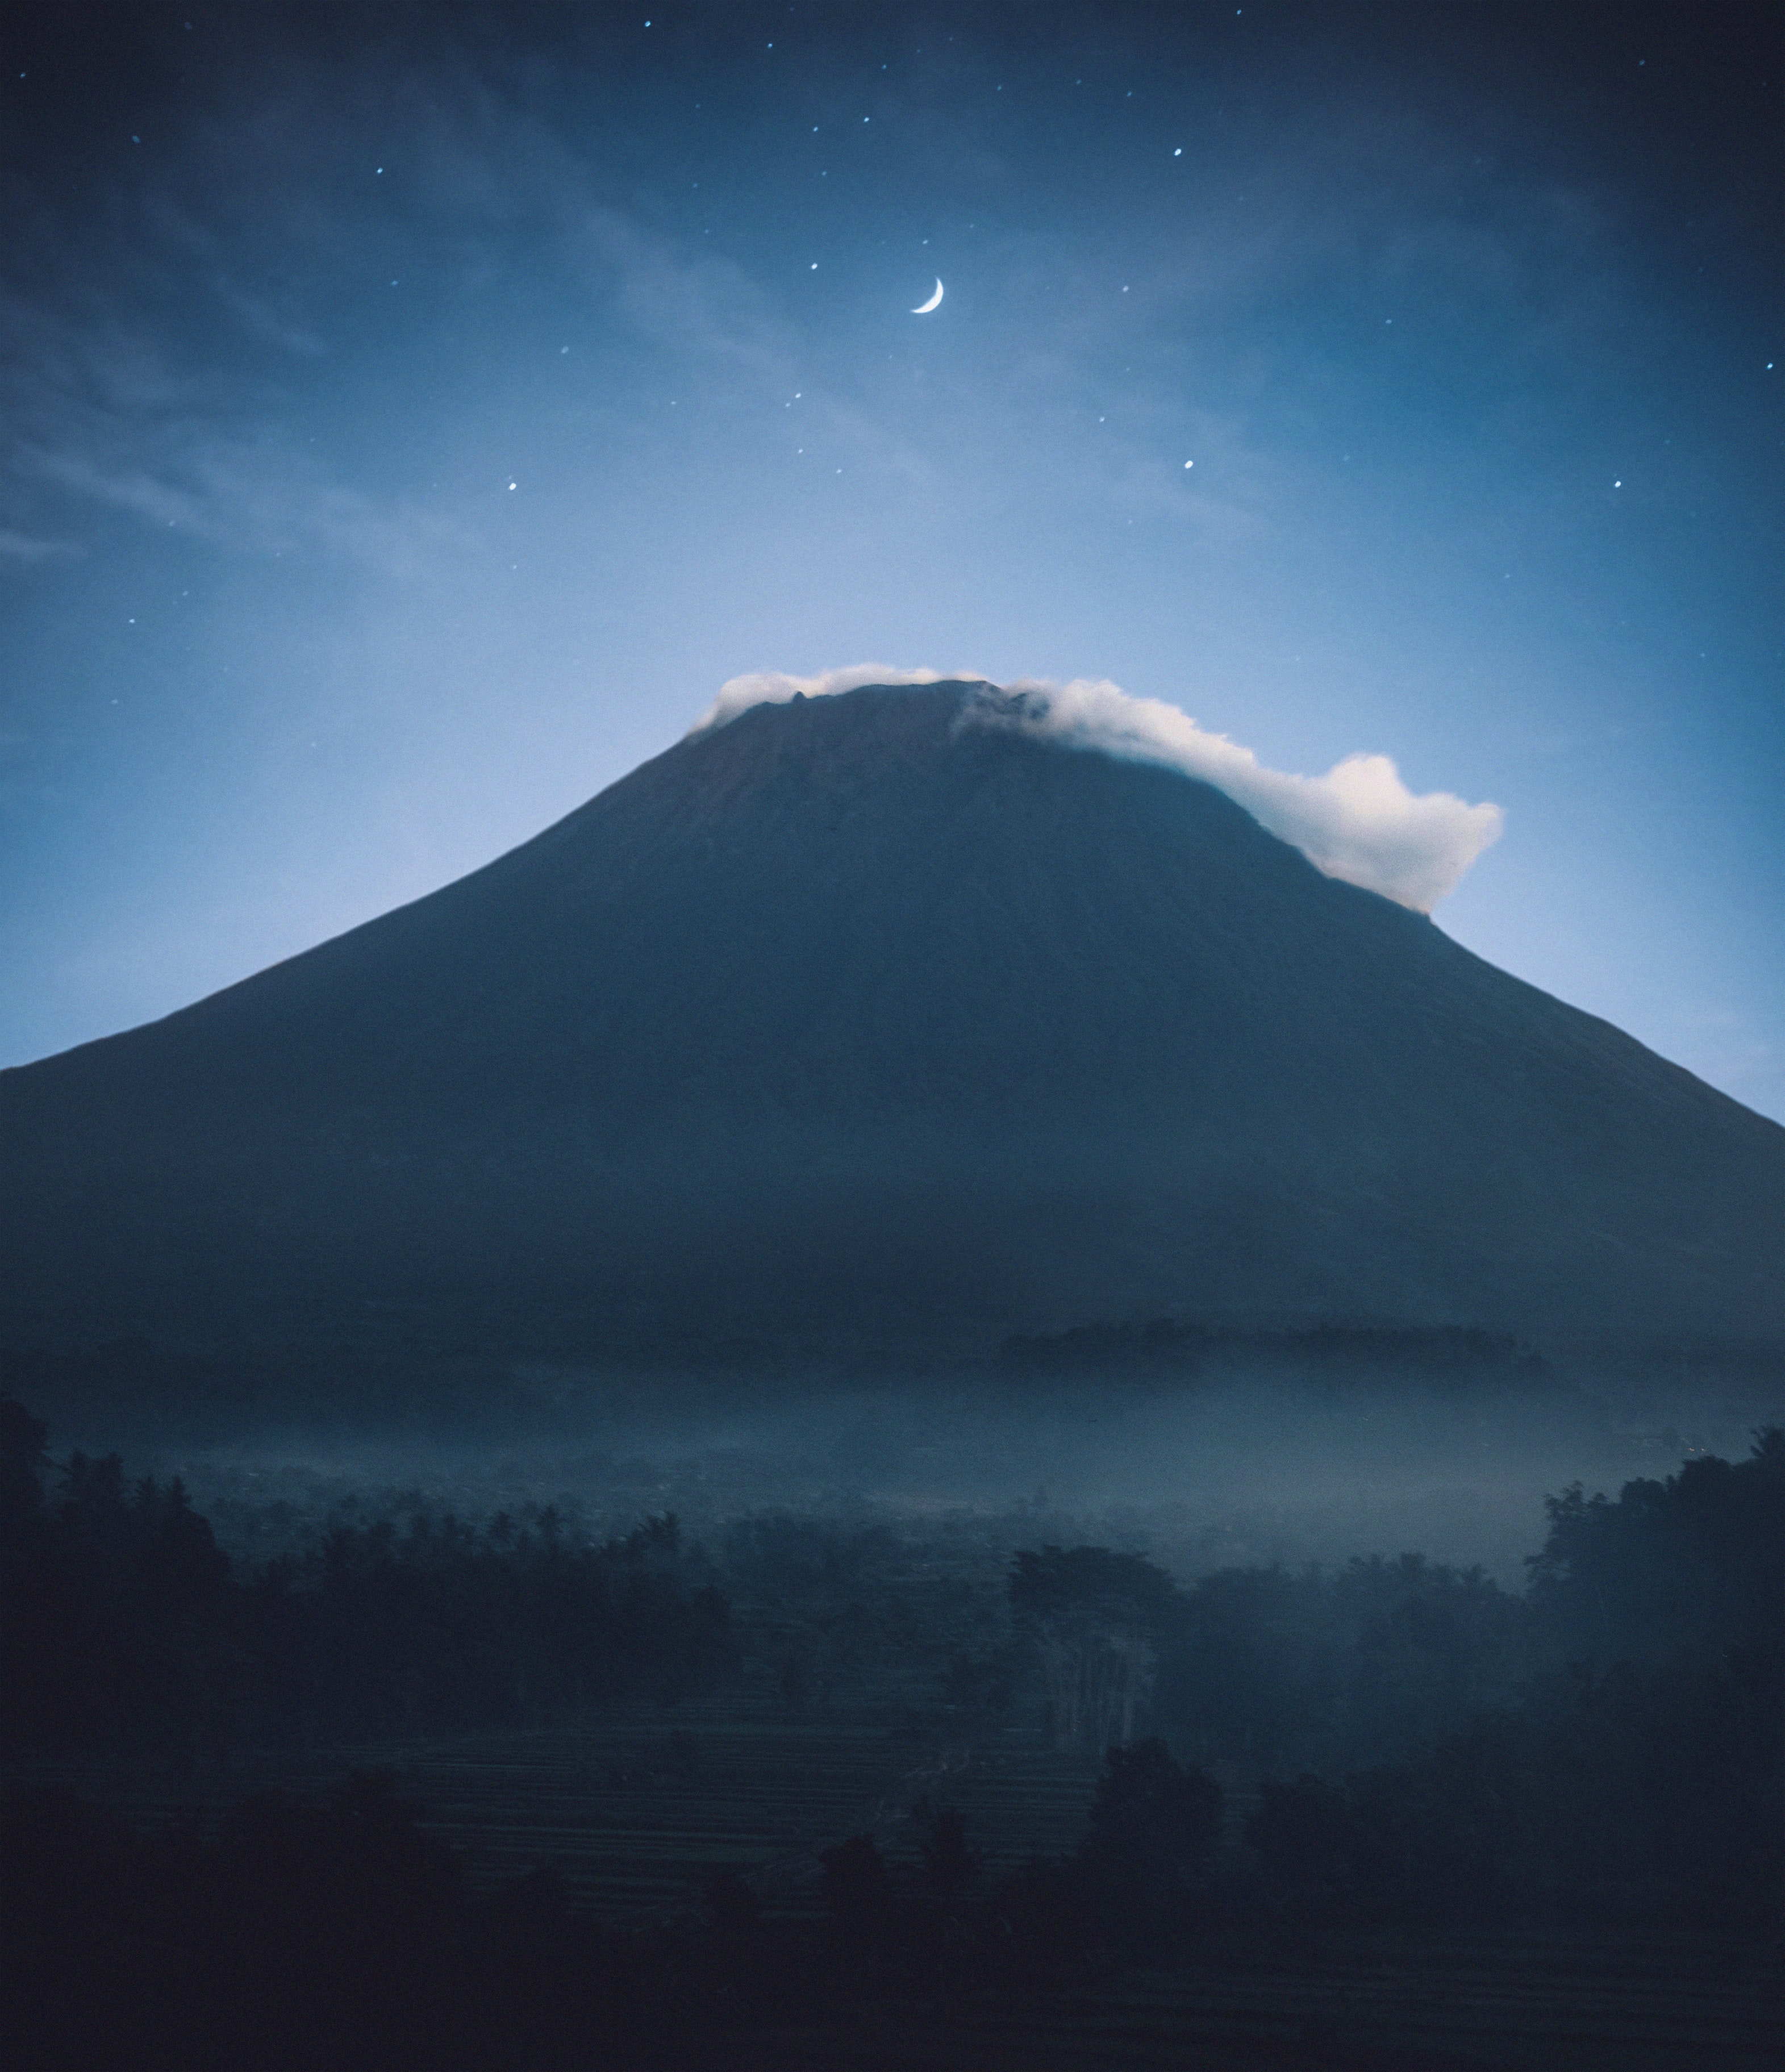
sky, stratovolcano, mountainous landforms, mountain, atmospheric phenomenon, atmosphere, cloud, highland, hill, cinder cone, extinct volcano, volcanic landform, night, shield volcano, landscape, geological phenomenon, summit, mountain range, darkness